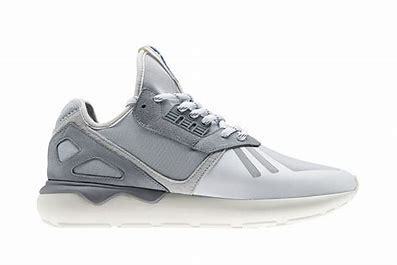
Brand: Adidas
Model: Tubular Runner